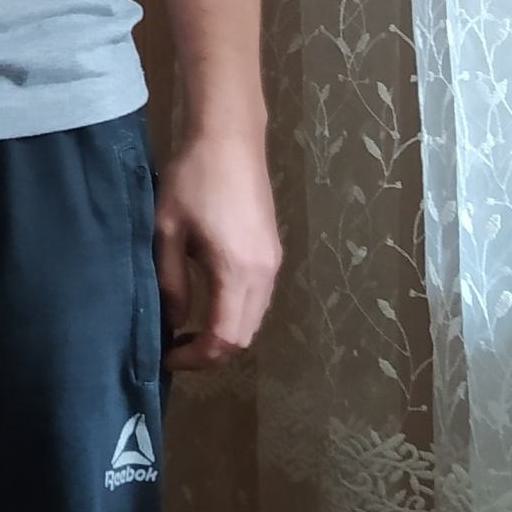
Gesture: no_gesture